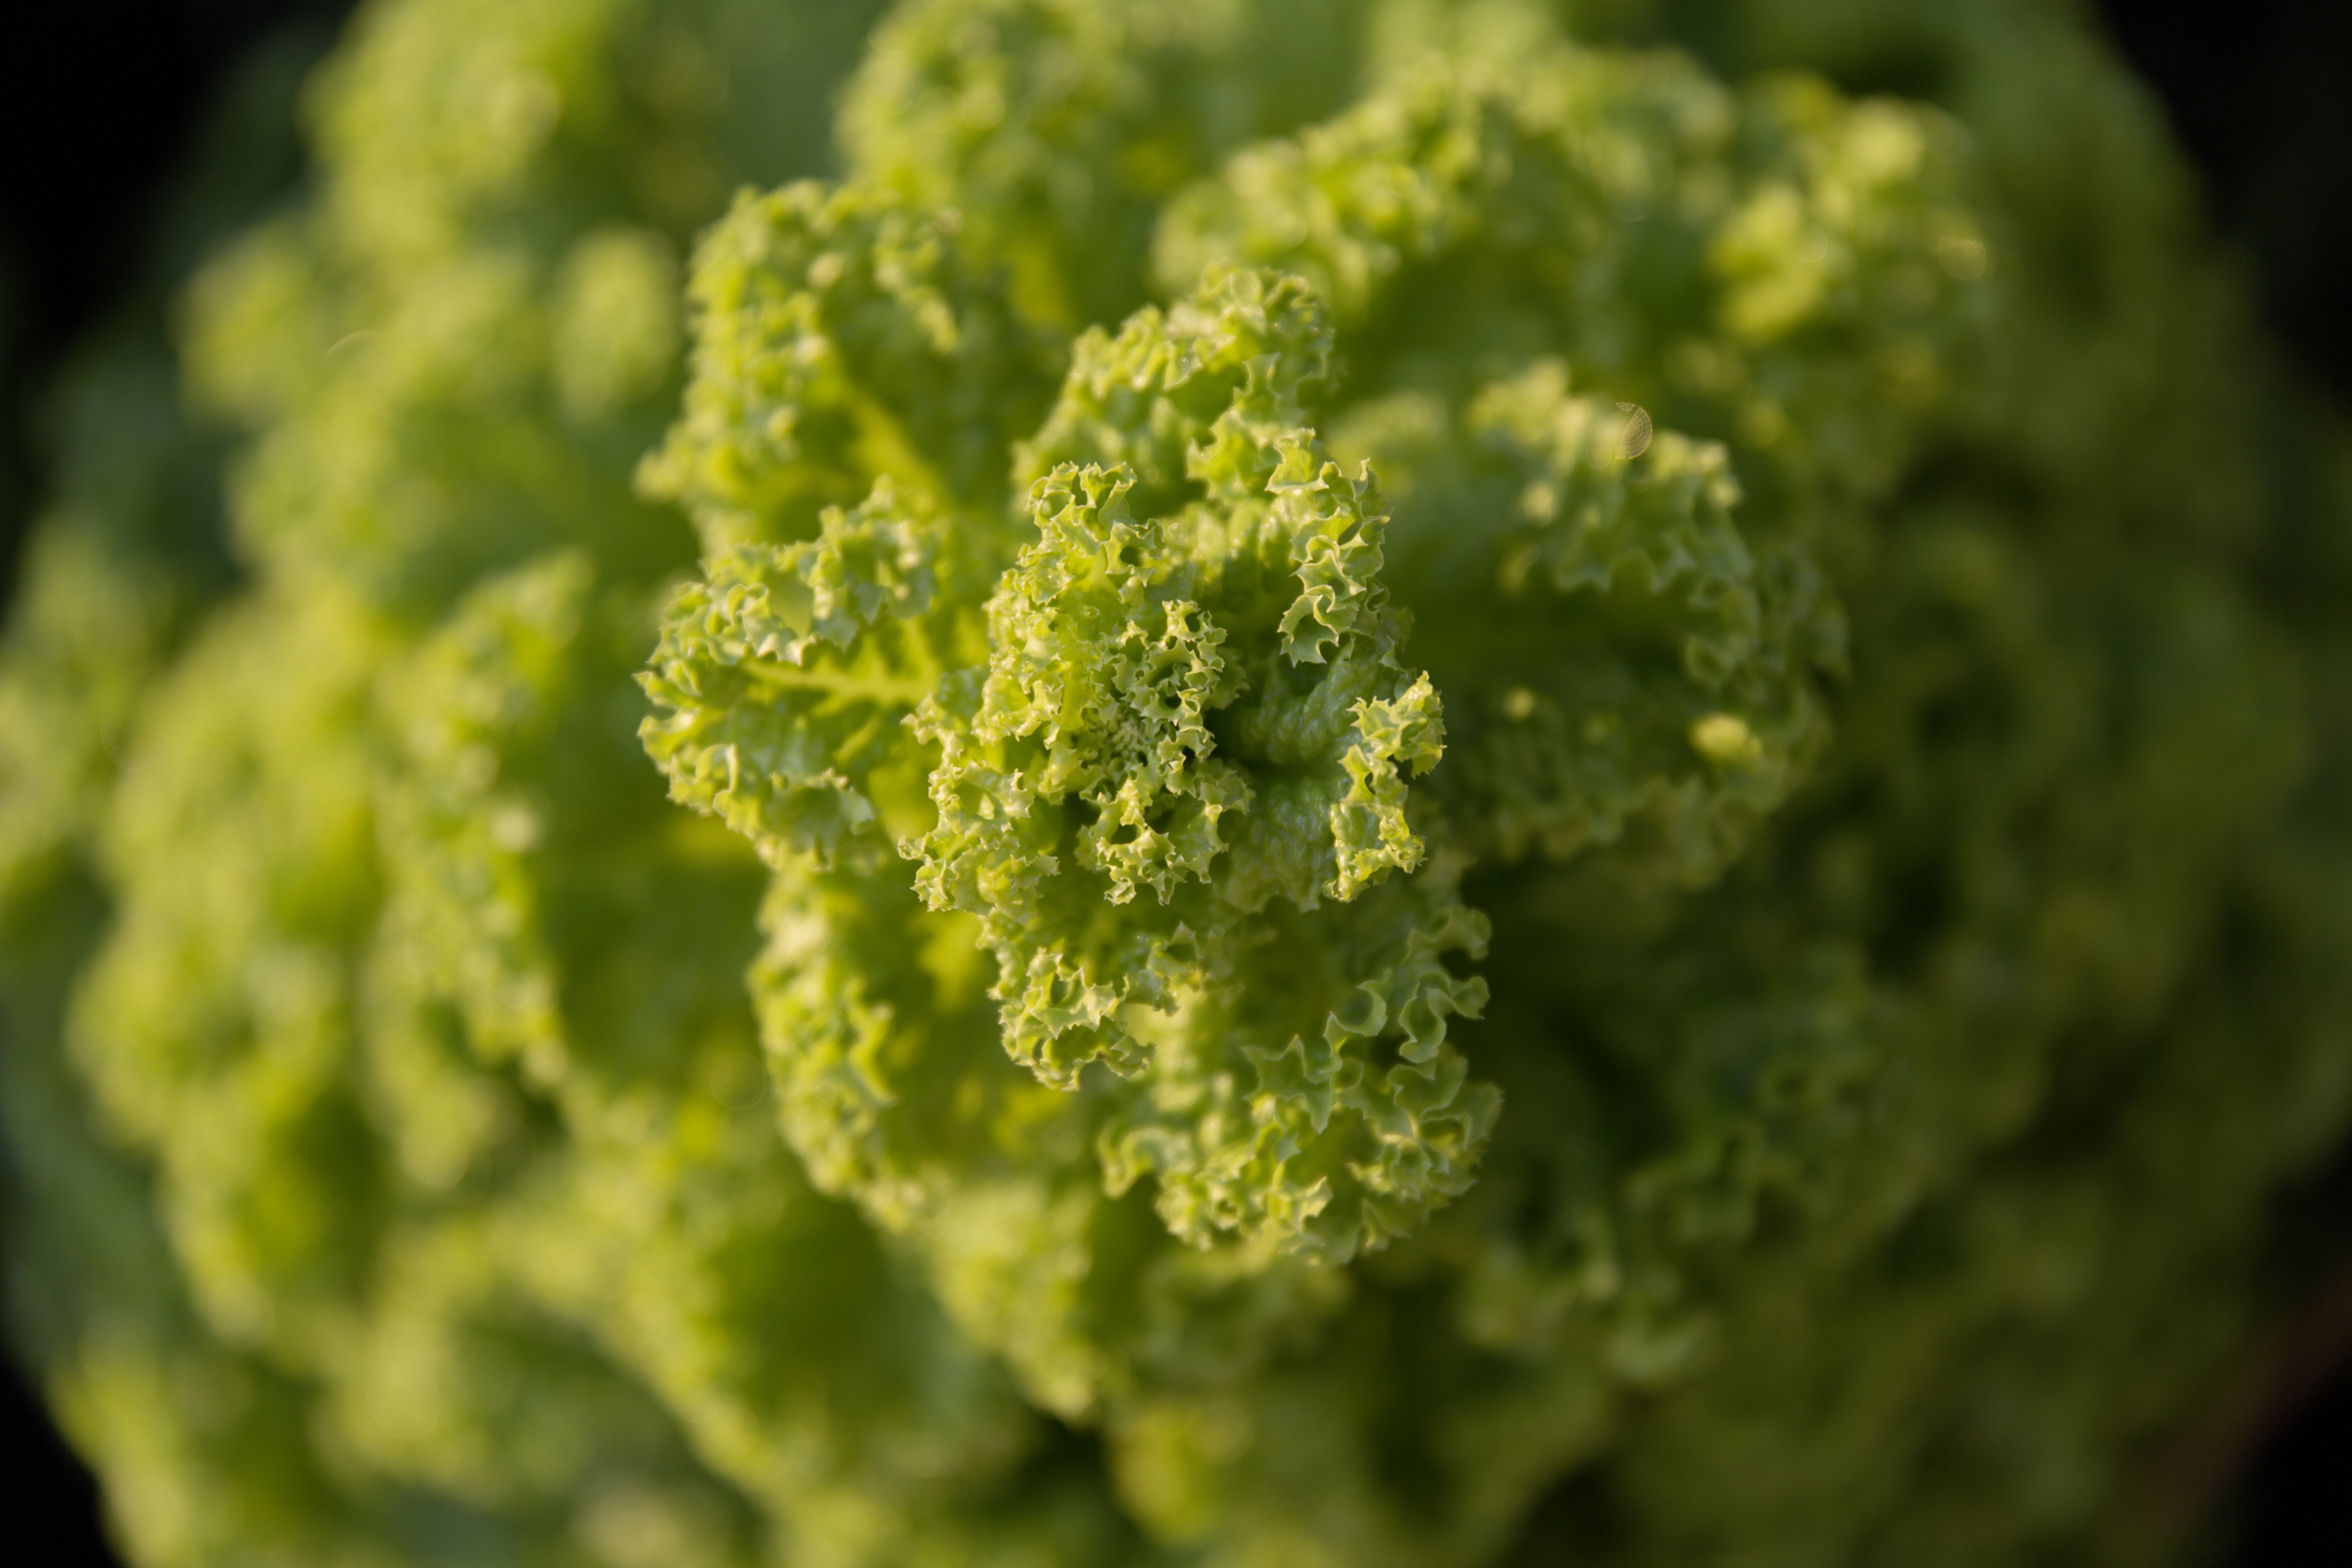
plant, leaf, flower, food, salad, green, produce, vegetable, agriculture, garden, healthy, eat, cultivation, thanksgiving, vegetables, vitamins, frisch, regional, macro photography, bio, flowering plant, self catering, vegetable basket, urban guerrilla, land plant, leaf vegetable